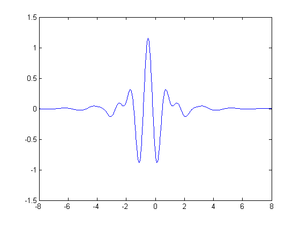
Le traitement du signal est la discipline qui développe et étudie les techniques de traitement, d'analyse et d'interprétation des signaux. Parmi les types d'opérations possibles sur ces signaux, on peut dénoter le contrôle, le filtrage, la compression et la transmission de données, la réduction du bruit, la déconvolution, la prédiction, l'identification, la classification, etc.